Rüdiger Huzmann

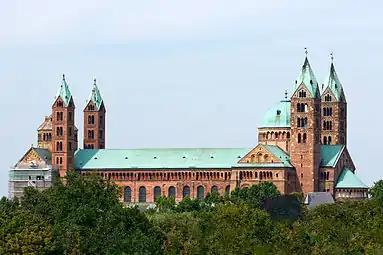
Speyer Cathedral

Not much is known about the early life of Huzmann, who is also known as Huozmann or Hutzmann. He came from an old Speyer family with connections to the Salians. Before , he became head of the Cathedral school in Speyer and as canon a dignitary of the cathedral chapter. The school had become renowned under Benno, who led it until 1048, and continued to be an important spiritual centre.